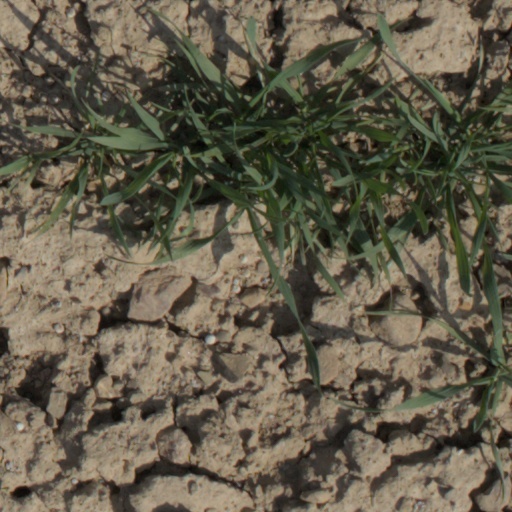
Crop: wheat